Batong line

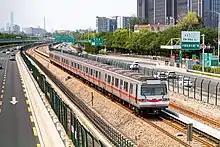
From 29 August 2021, Line 1 trains began to run Batong Line

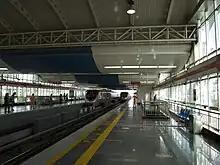
Two Batong line trains at Guoyuan station before renovation

The Batong Line of the Beijing Subway is an east–west rapid transit line in eastern Beijing. It extends Line 1 further east from in Chaoyang District to in Tongzhou District. Through operation with Line 1 started on August 29, 2021.